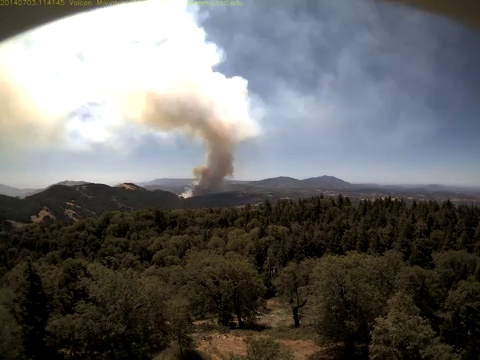
Fire: no
Smoke: yes